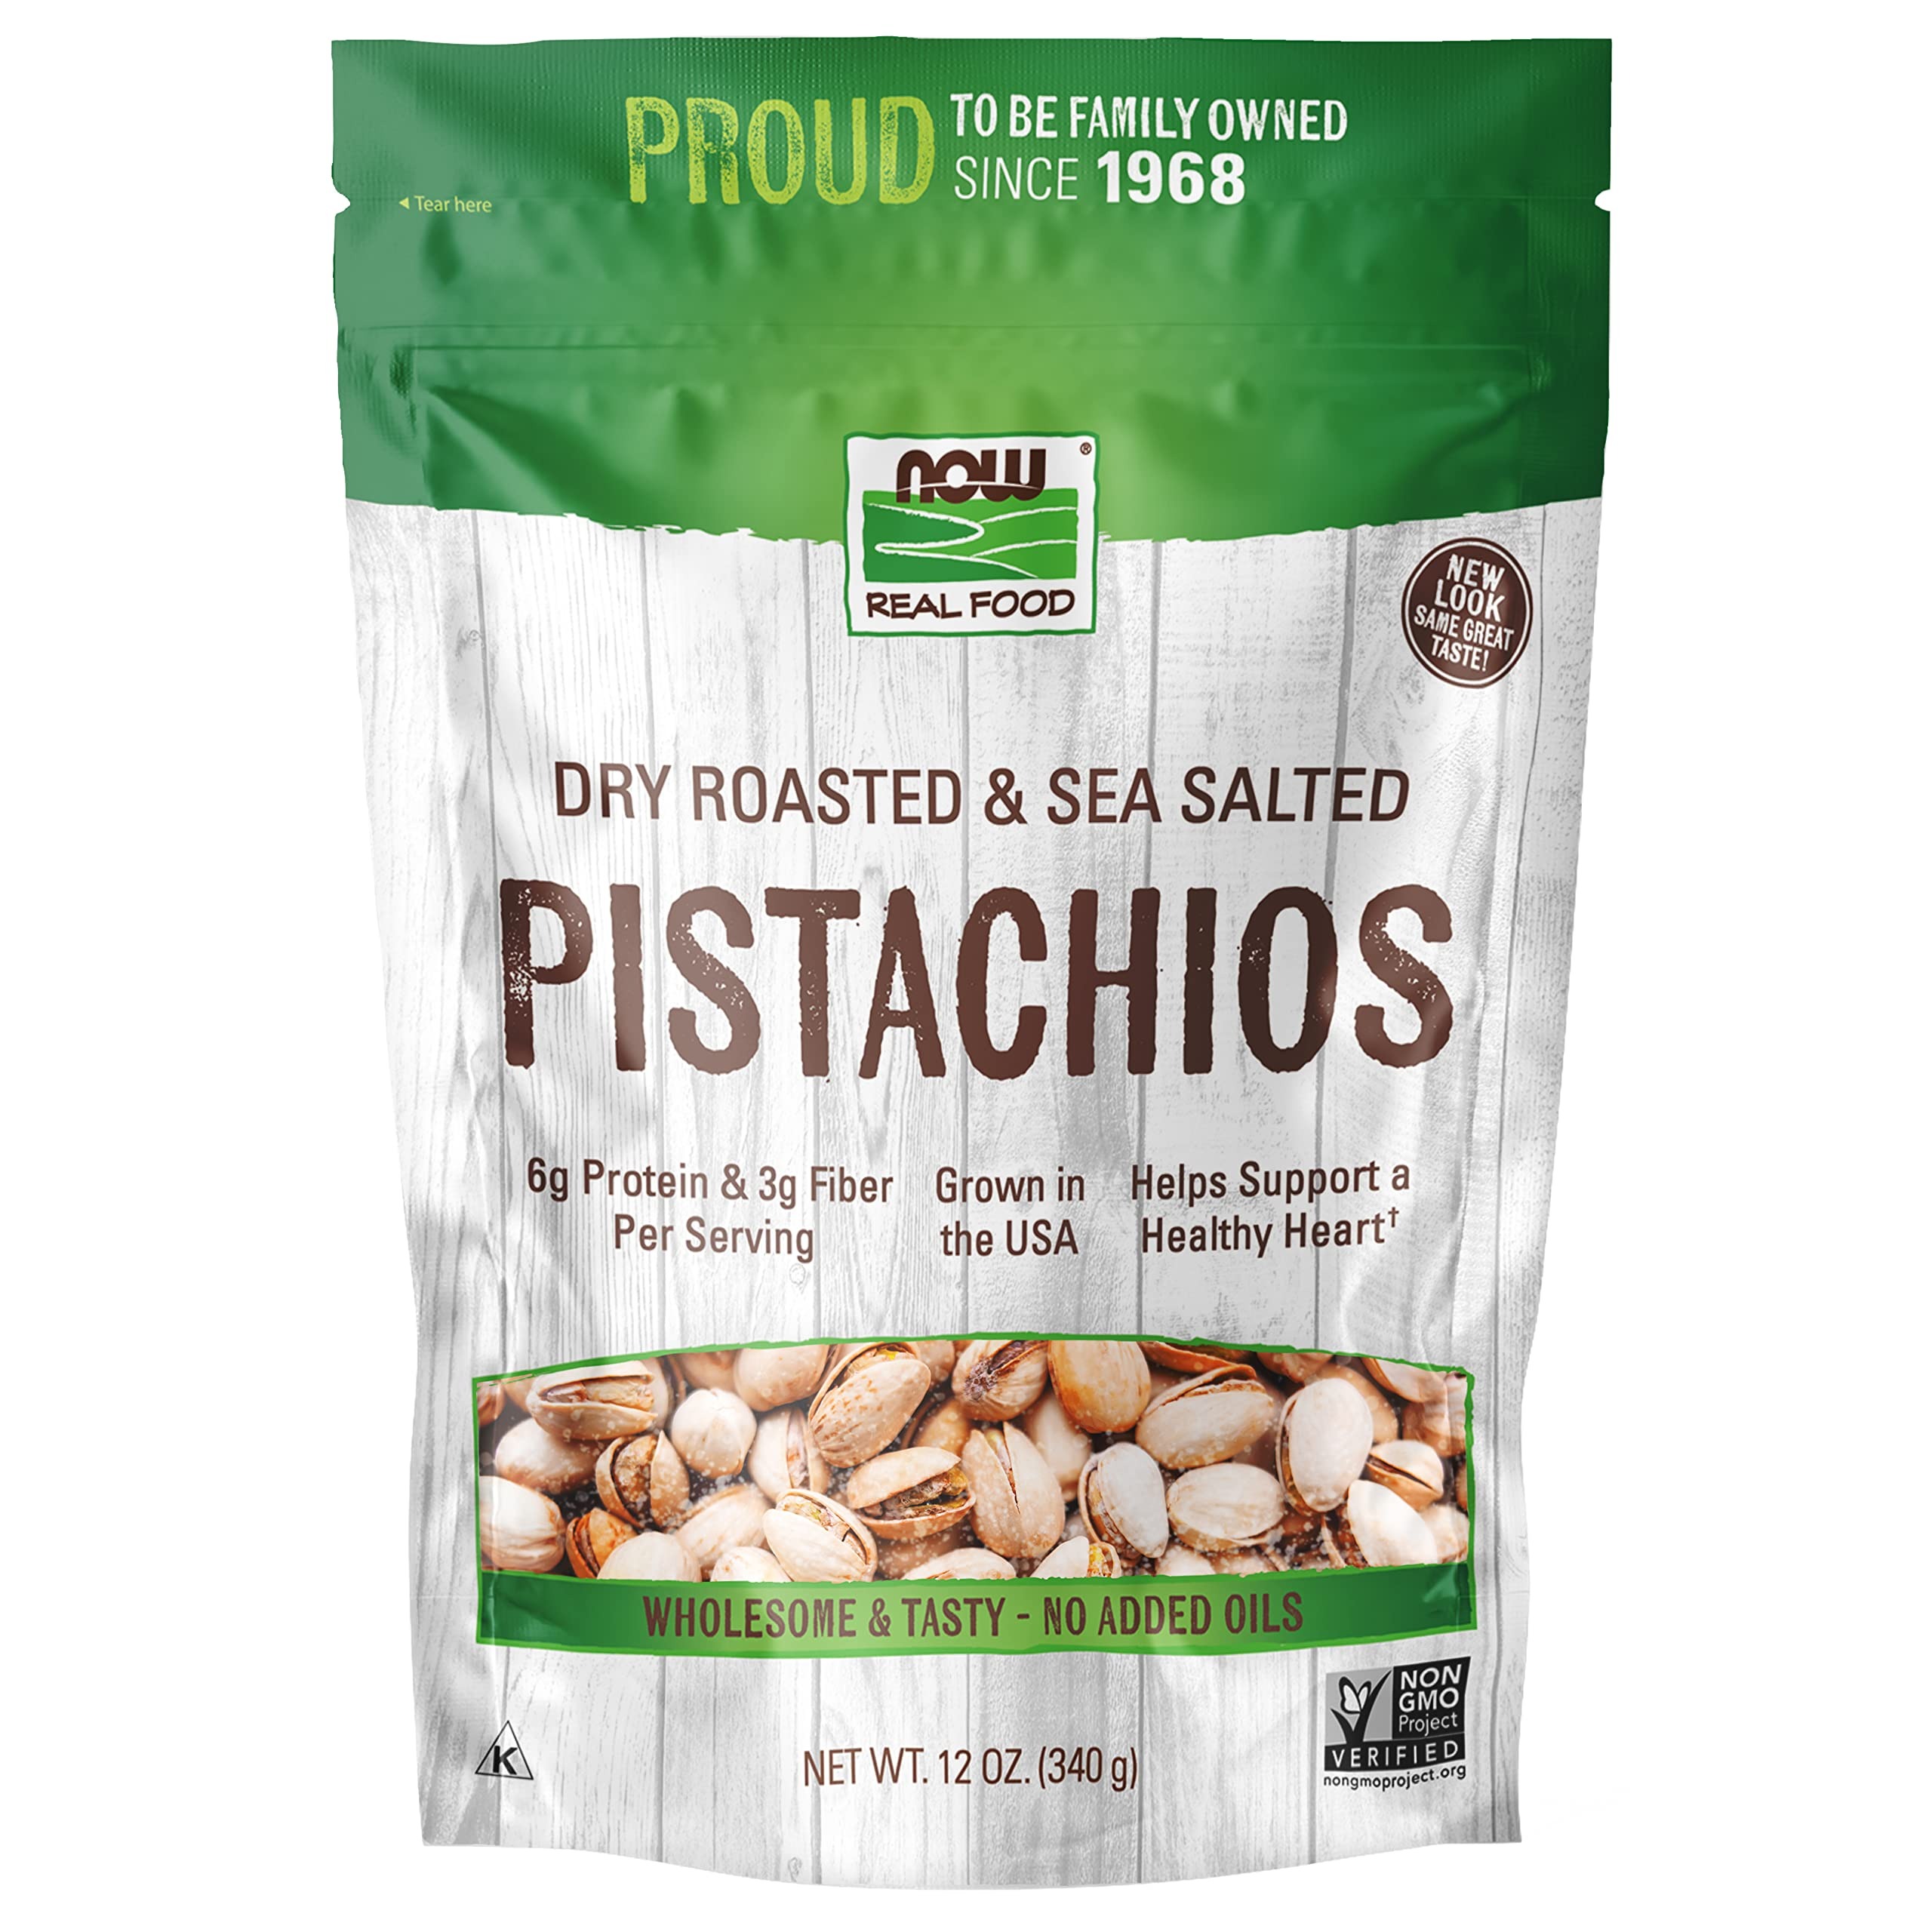
Item Name: NOW Foods Salted Pistachios-12 oz
Bullet Point 1: 12 Ounces Bag
Bullet Point 2: Serving Size: 1/4 cup
Bullet Point 3: 12 Servings Per Container
Value: 12.0
Unit: Ounce

Price: 8.94